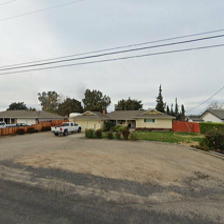
Label: streetView